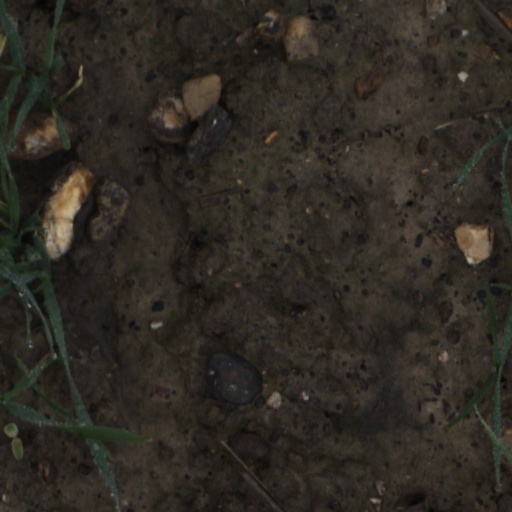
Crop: wheat